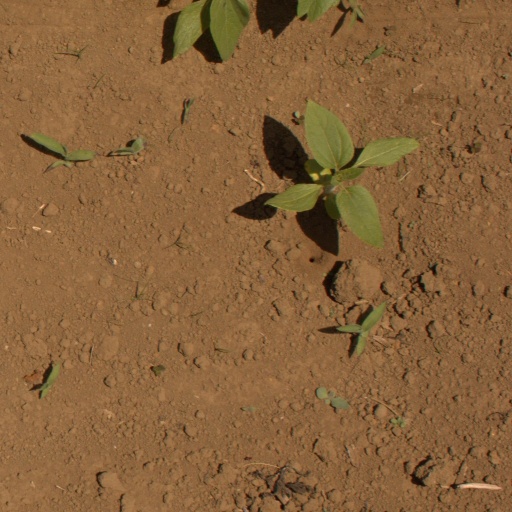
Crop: Jerusalem artichoke